Bruce Allan Clark

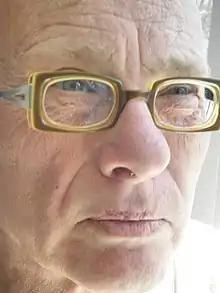
Clark on April 8, 2012

Bruce Allan Clark (born 22 June 1944) is a Canadian native rights lawyer, writer and activist. He rose to attention as part of the Gustafsen Lake Standoff and its aftermath.